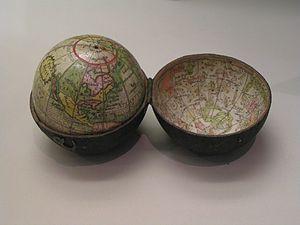
Globe de poche de Charles Price (1716)
Le globe terrestre fait référence à l'espace géométrique défini par la planète Terre. Par extension, un globe terrestre désigne communément un globe planétaire figurant la Terre, en d'autres termes une maquette de notre planète à une échelle très réduite.